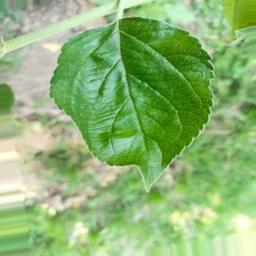
Label: Healthy